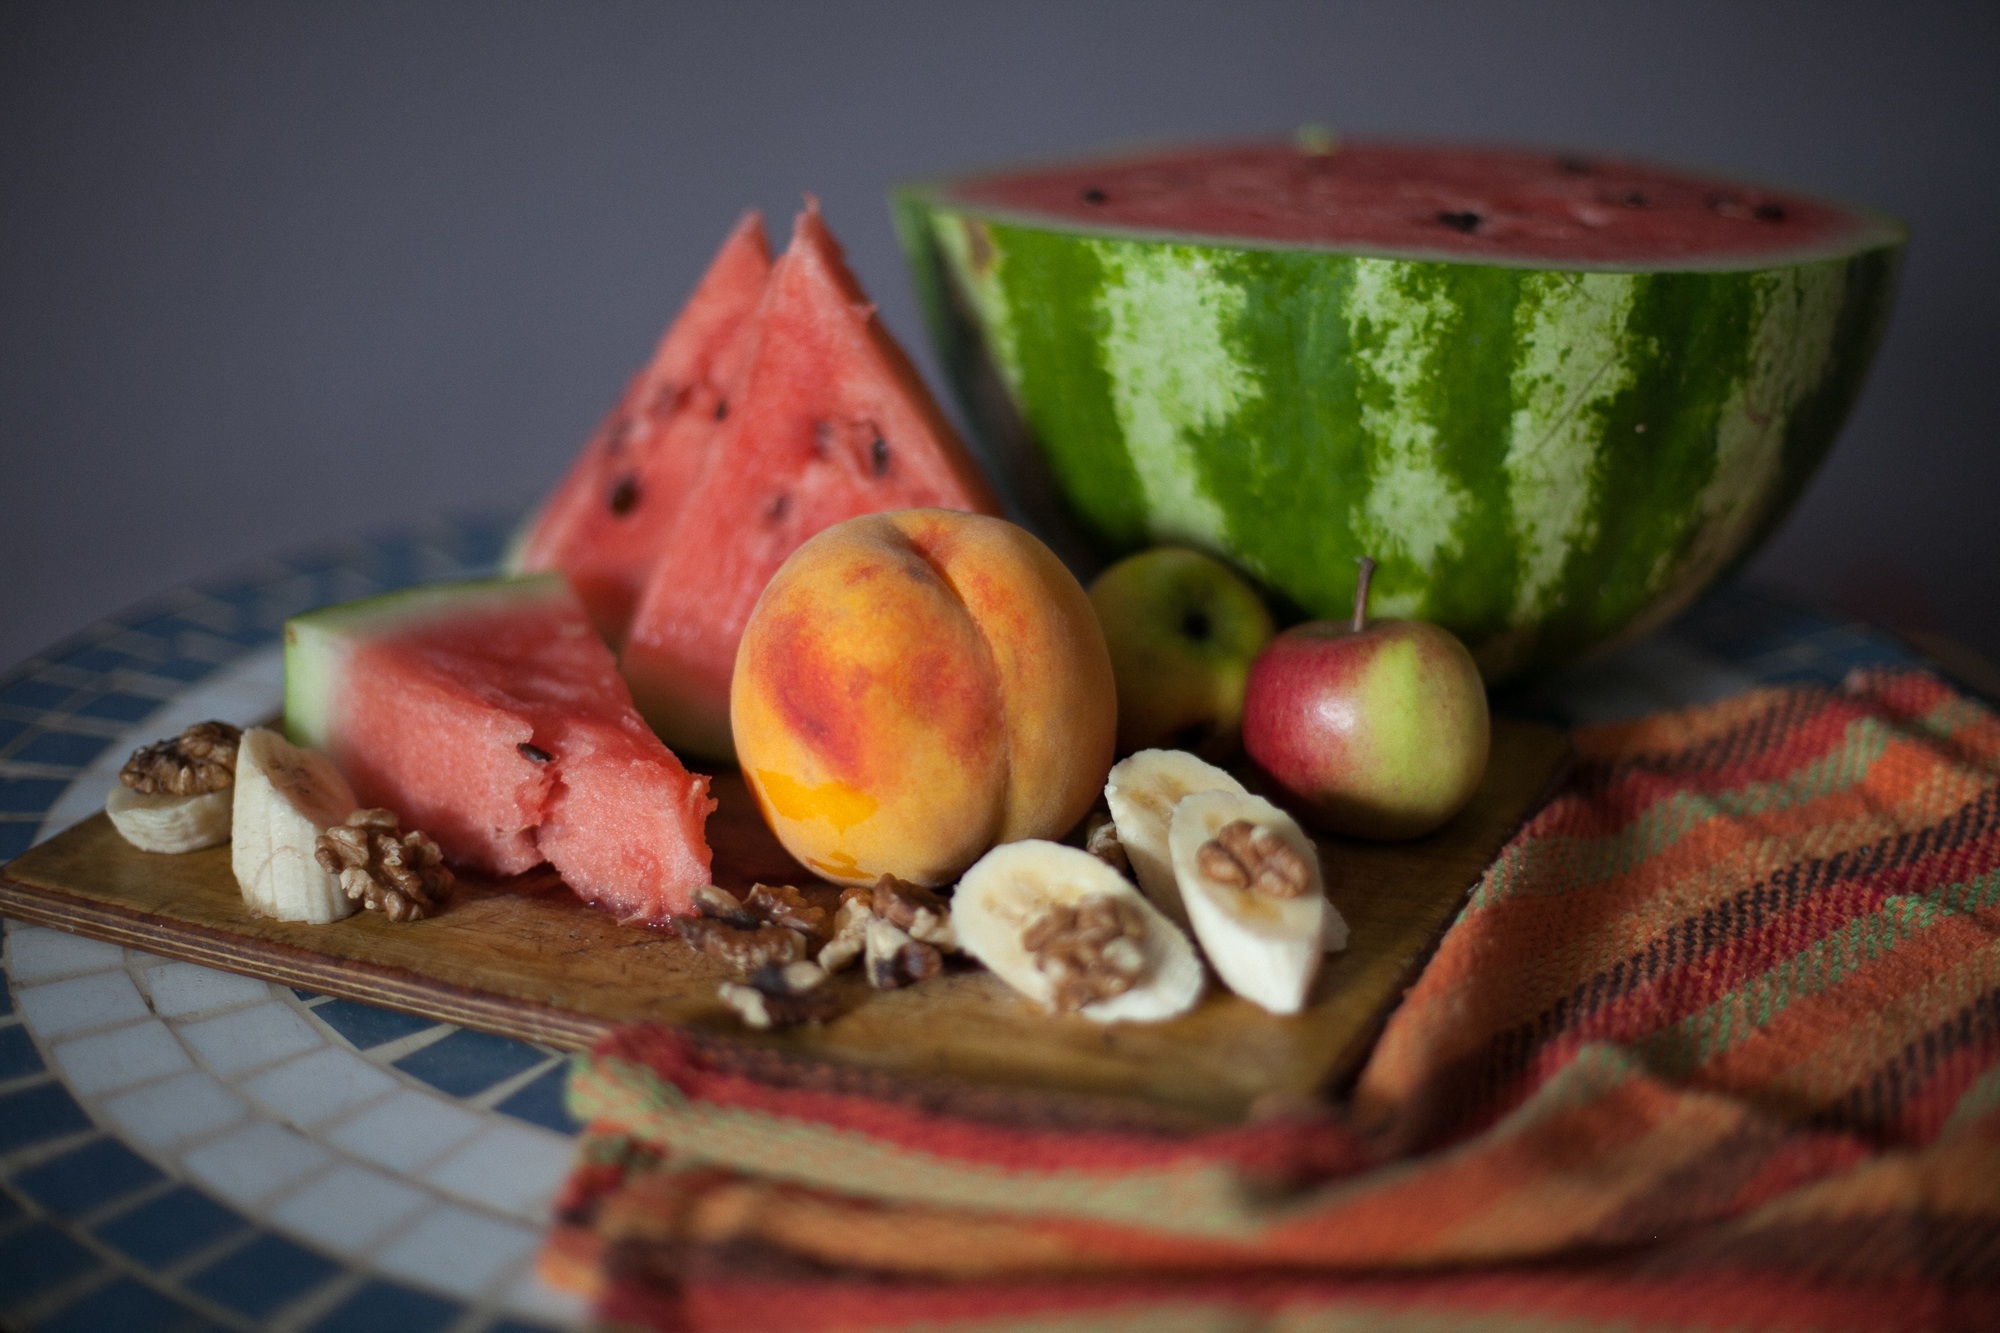
plant, fruit, food, produce, natural, banana, healthy, watermelon, still life, painting, nuts, eating, nutrition, peach, apples, diet, organic, flowering plant, organic food, still life photography, land plant